Running track

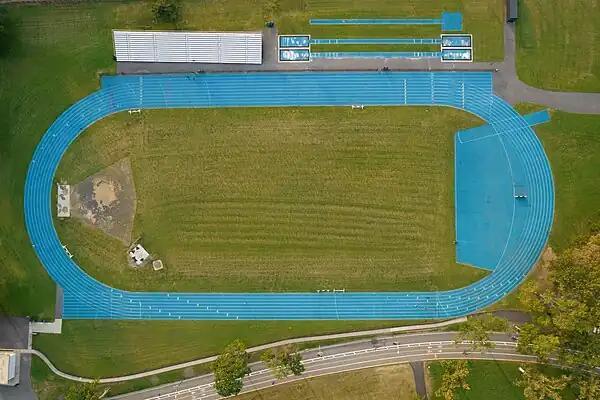
Aerial view of a standard 400-metre running track.

Starting in 1954, artificial surfaces using a combination of rubber and asphalt began to appear. An artificial warm-up track was constructed for the 1956 Summer Olympics in Melbourne, Australia. During the 1960s many of these tracks were constructed; examples still exist today.